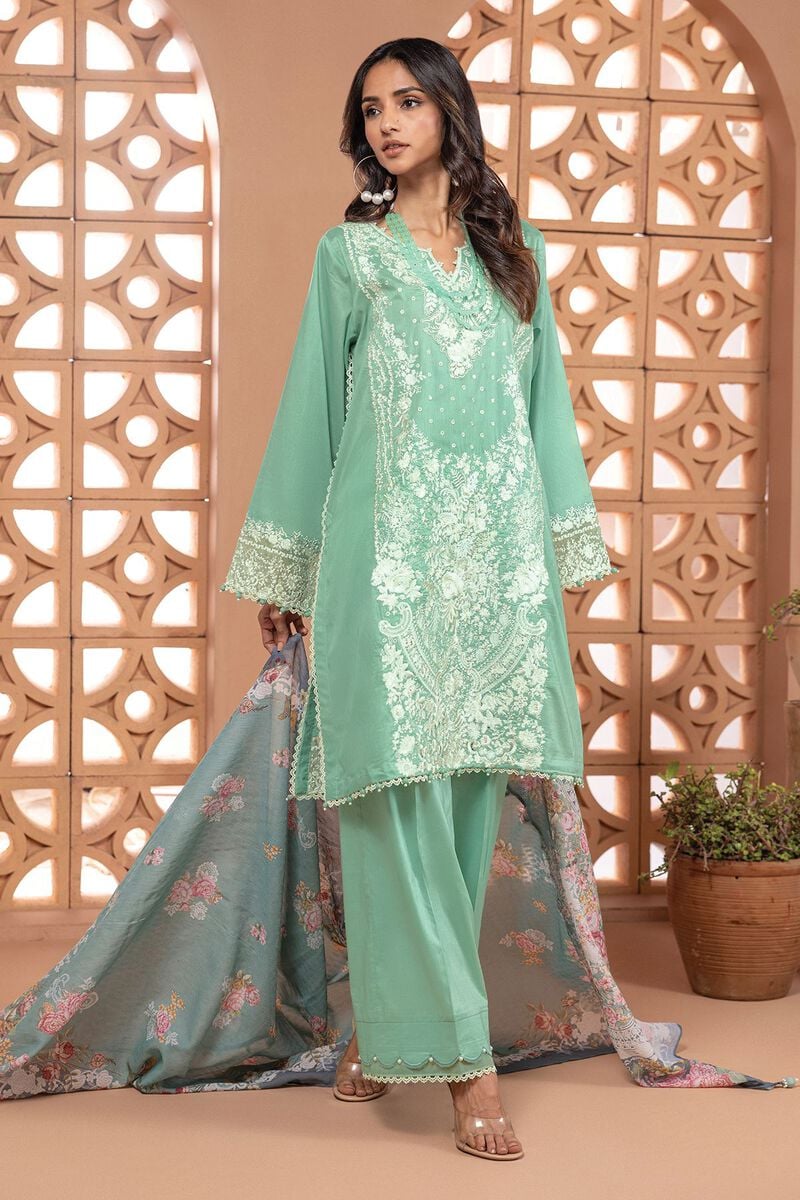
mint embroidered chiffon suit